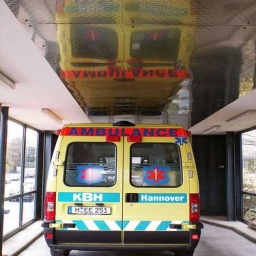
Label: ambulance